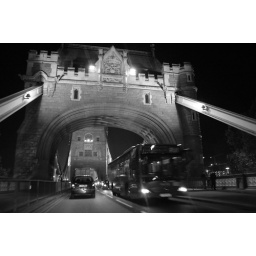
Tower bridge by car